Debra Anderson

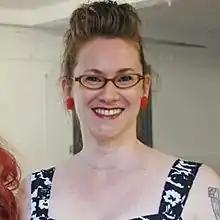
Debra Anderson

Debra Anderson is a Canadian writer, who won the 2009 Dayne Ogilvie Prize from the Writers' Trust of Canada for an emerging lesbian, gay, bisexual or transgender writer.